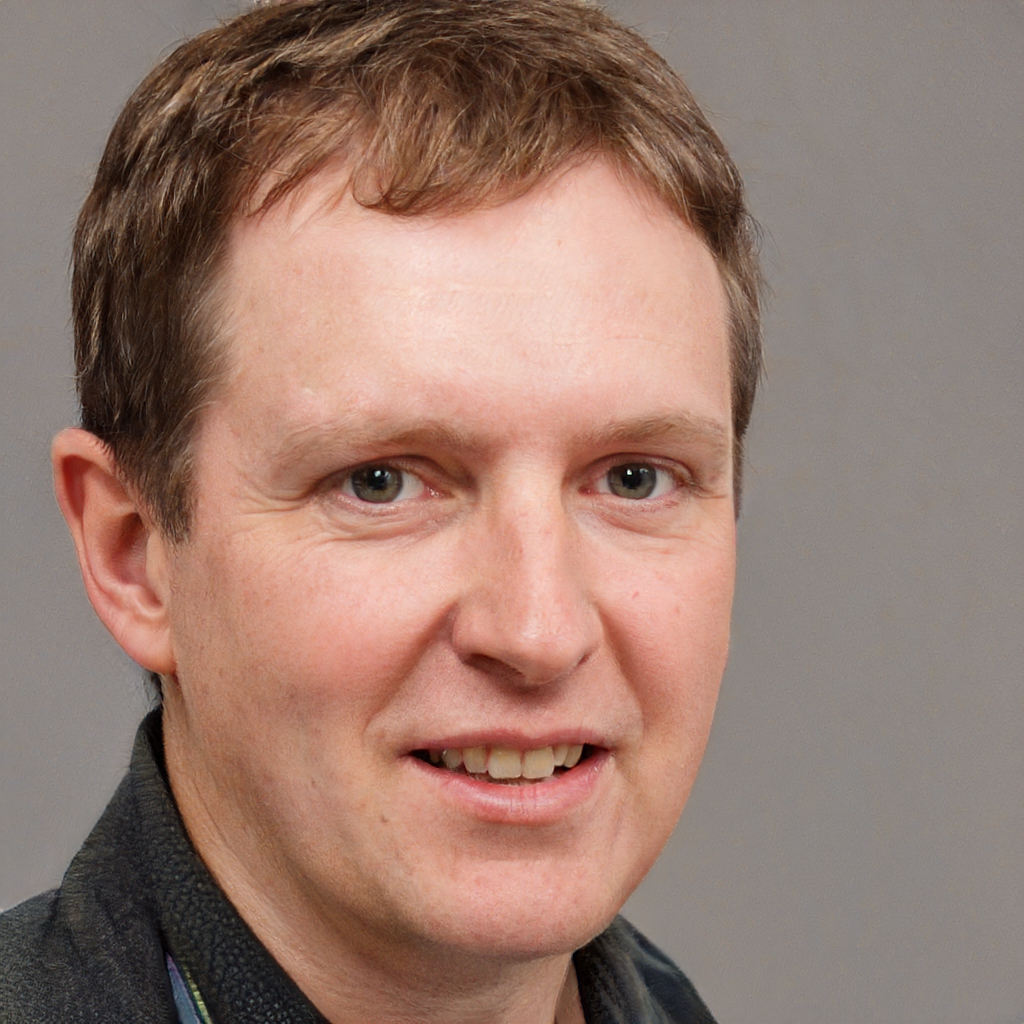
Gender: Male